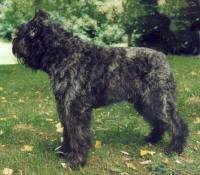
Bouvier_des_Flandres